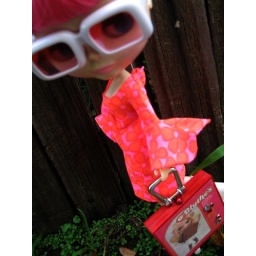
Eeeps we ADORE our awesome box bag custom made by lovely Sandi/Blythephotos. Thank you Sandi!!! You are the BESTEST!!!